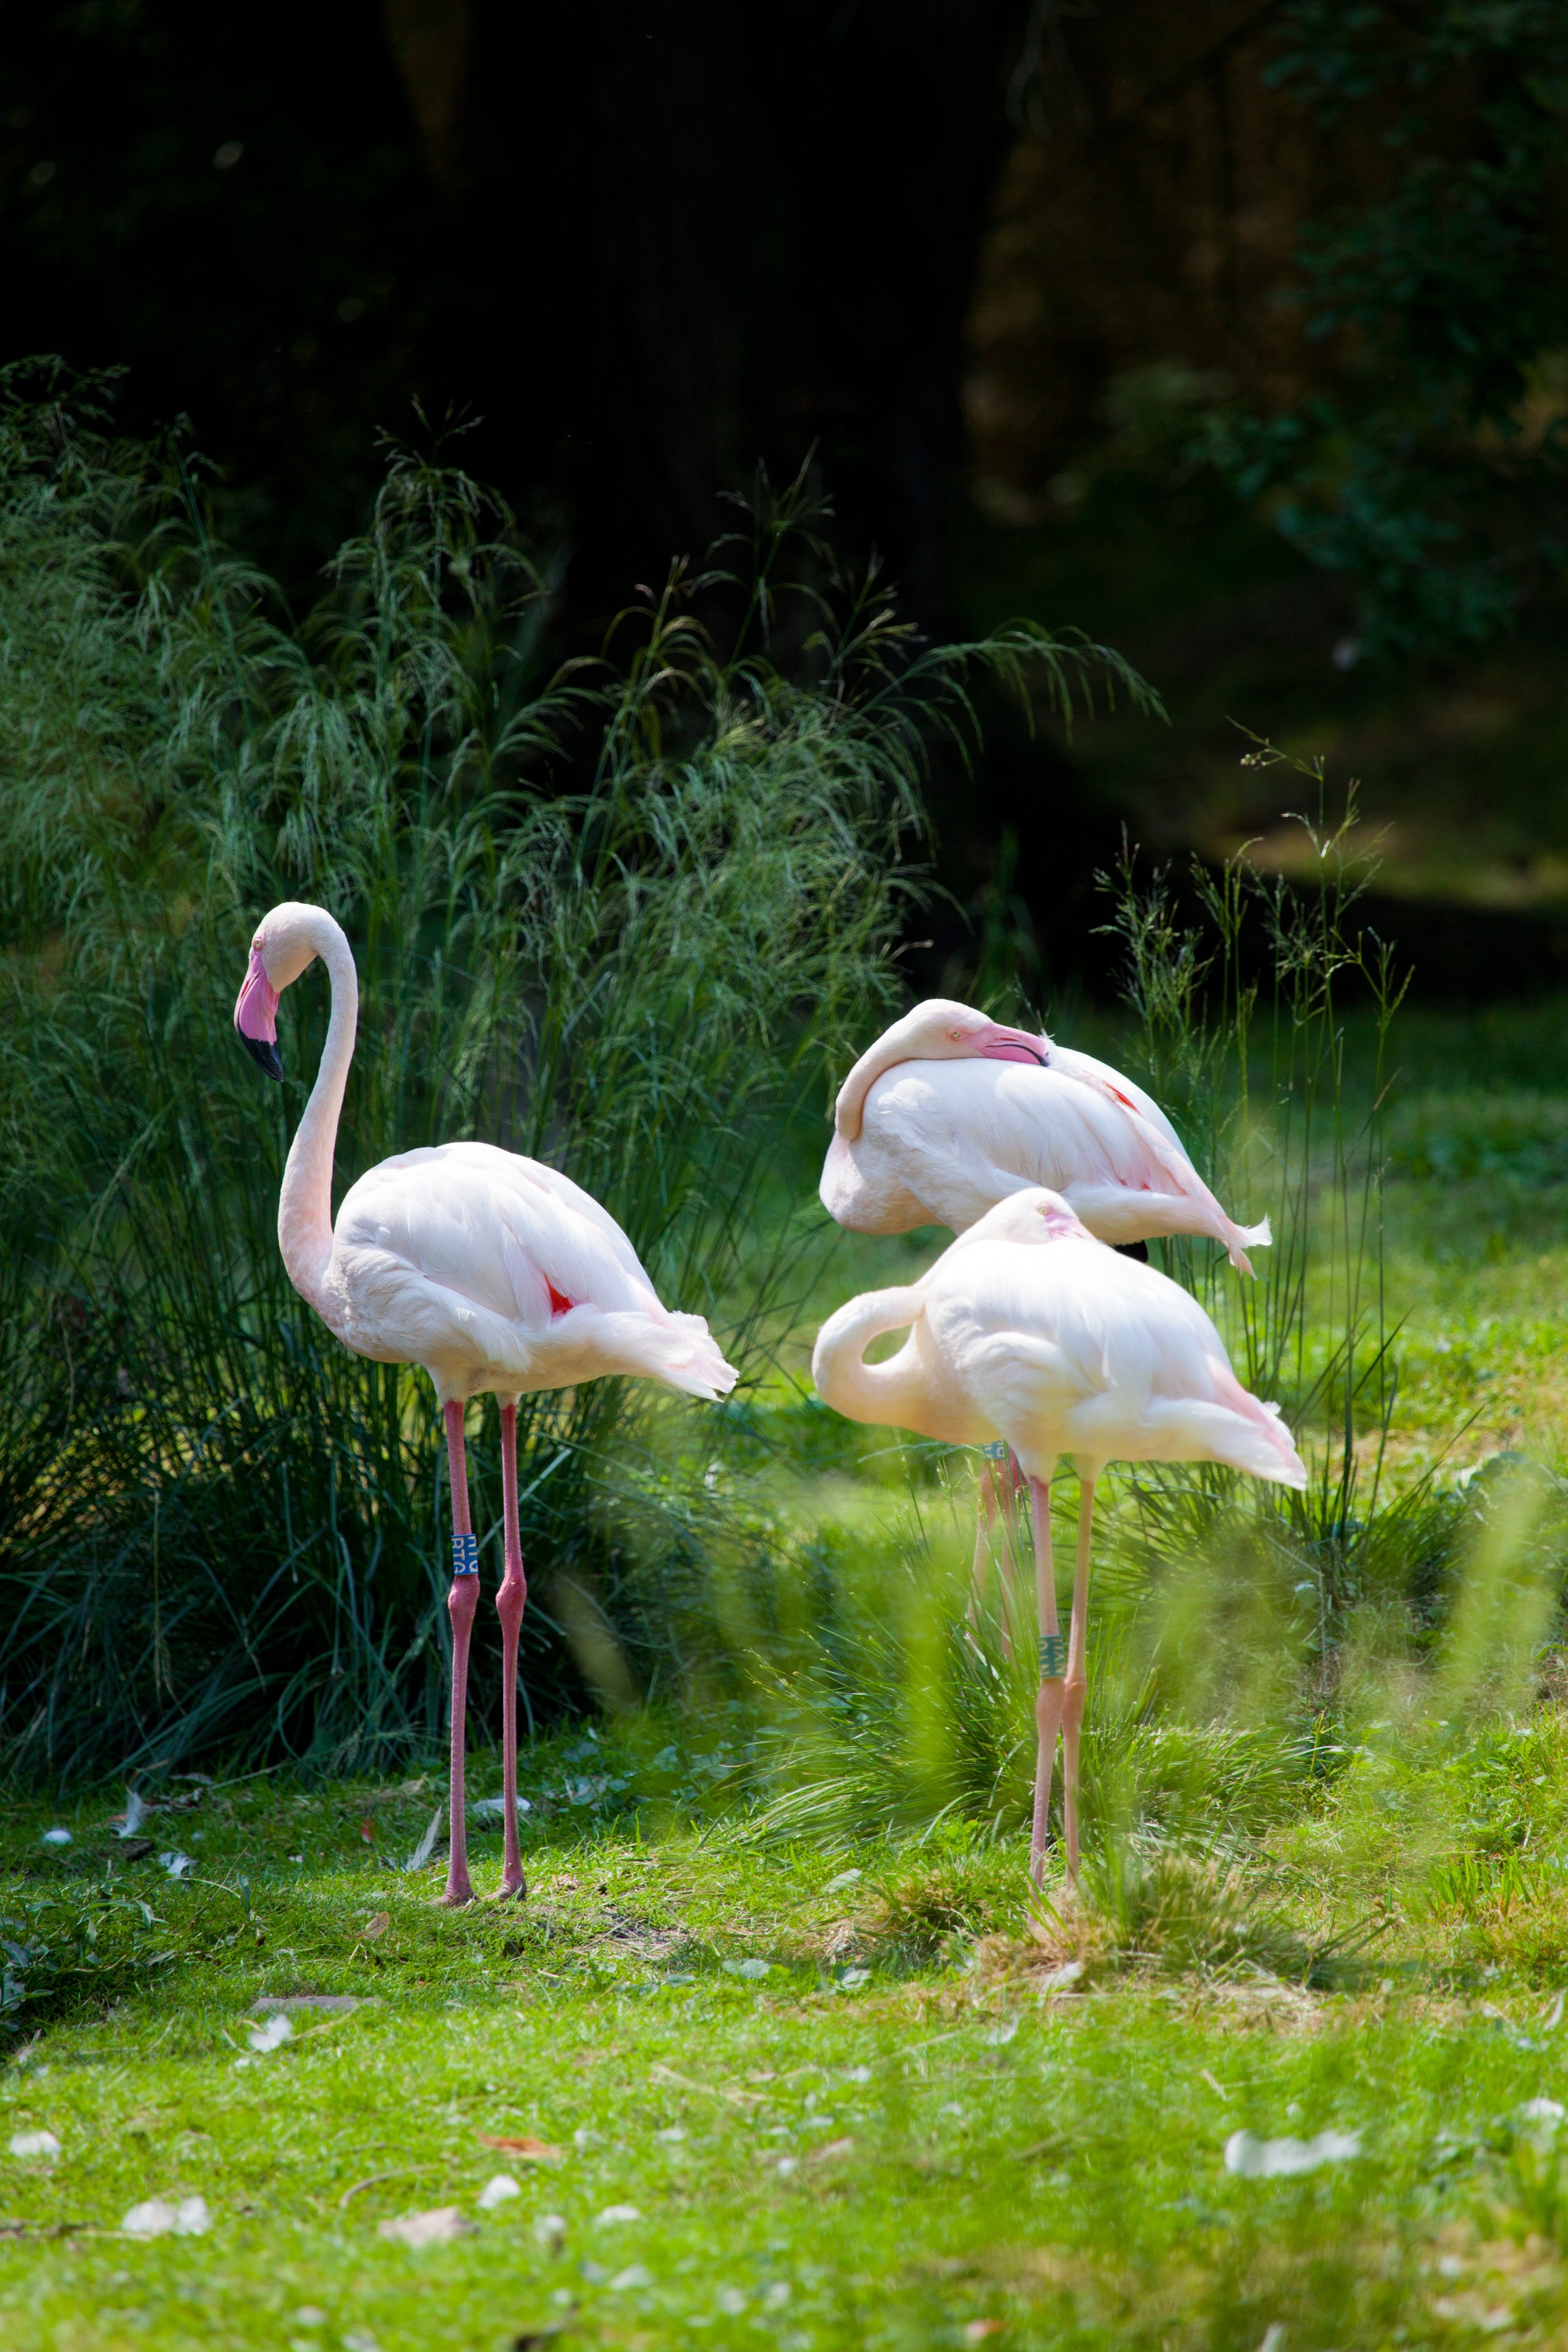
nature, grass, outdoor, bird, group, animal, wildlife, zoo, beak, africa, pink, fauna, flamingo, vertebrate, exotic, egret, ibis, water bird, safari, flamingos, great egret